Hank Williams

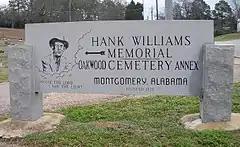
Entrance marker of the Oakwood Annex Cemetery in Montgomery, Alabama

Around midnight on January 1, 1953, the two crossed the Tennessee state line and arrived in Bristol, Virginia. Carr stopped at a small all-night restaurant and asked for a relief driver from a local taxi company, as he felt exhausted after driving for 20 hours. Driver Don Surface left the restaurant with Carr and Williams. They drove on until they stopped for fuel and coffee at a gas station in Oak Hill, West Virginia, where they realized that Williams had been dead for so long that rigor mortis had already set in. The station's owner called the local police chief. Dr. Ivan Malinin performed the autopsy at the Tyree Funeral House. He found hemorrhages in the heart and neck and pronounced the cause of death as "acute rt. ventricular dilation". He also wrote that Williams had been severely beaten and kicked in the groin recently (during a fight in a Montgomery bar a few days earlier), and local magistrate Virgil F. Lyons ordered an inquest into Williams's death concerning a welt that was visible on his head. That evening in Canton, when Williams's death was announced to the gathered crowd, a few people started laughing because they thought it was a joke. Akron deejay Cliff Rodgers assured the crowd that it was no joke and that Hank Williams was indeed dead. When Hawkshaw Hawkins and other performers started singing Williams's song "I Saw the Light" as a tribute to him, the crowd began to sing along.